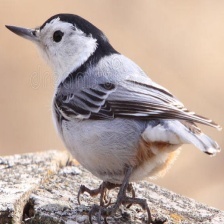
Species: CRESTED NUTHATCH
Scientific name: SITTA CAROLINENSIS